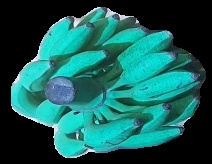
Variety: elakki-bale
Grade: grade3